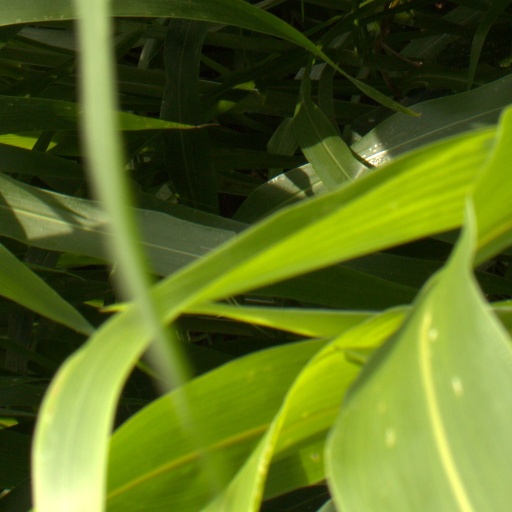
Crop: sorghum